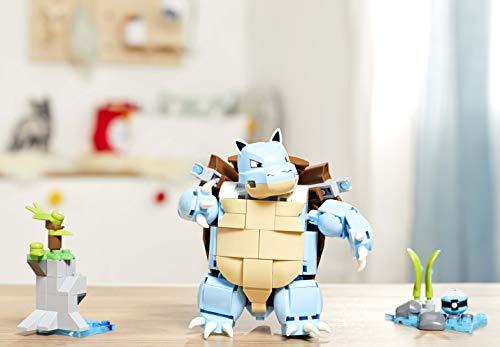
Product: Mega Construx Pokemon Blastoise
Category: Toys & Games | Building Toys
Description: Buildable Blastoise figure.
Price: $23.89
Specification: ProductDimensions:1.9x12.8x9inches|ItemWeight:11ounces|ShippingWeight:14.4ounces(Viewshippingratesandpolicies)|DomesticShipping:ItemcanbeshippedwithinU.S.|InternationalShipping:ThisitemcanbeshippedtoselectcountriesoutsideoftheU.S.LearnMore|ASIN:B075NQ7M37|Itemmodelnumber:FPM99|Manufacturerrecommendedage:8-12years